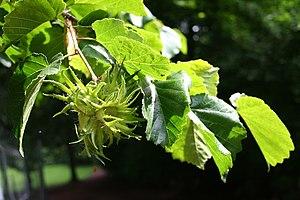
Noisetier de Bysance (Corylus colurna)